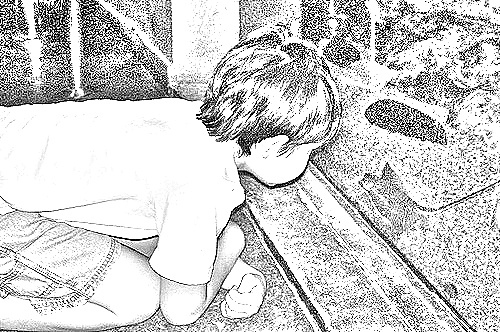
Portrait style: Sketch Portrait